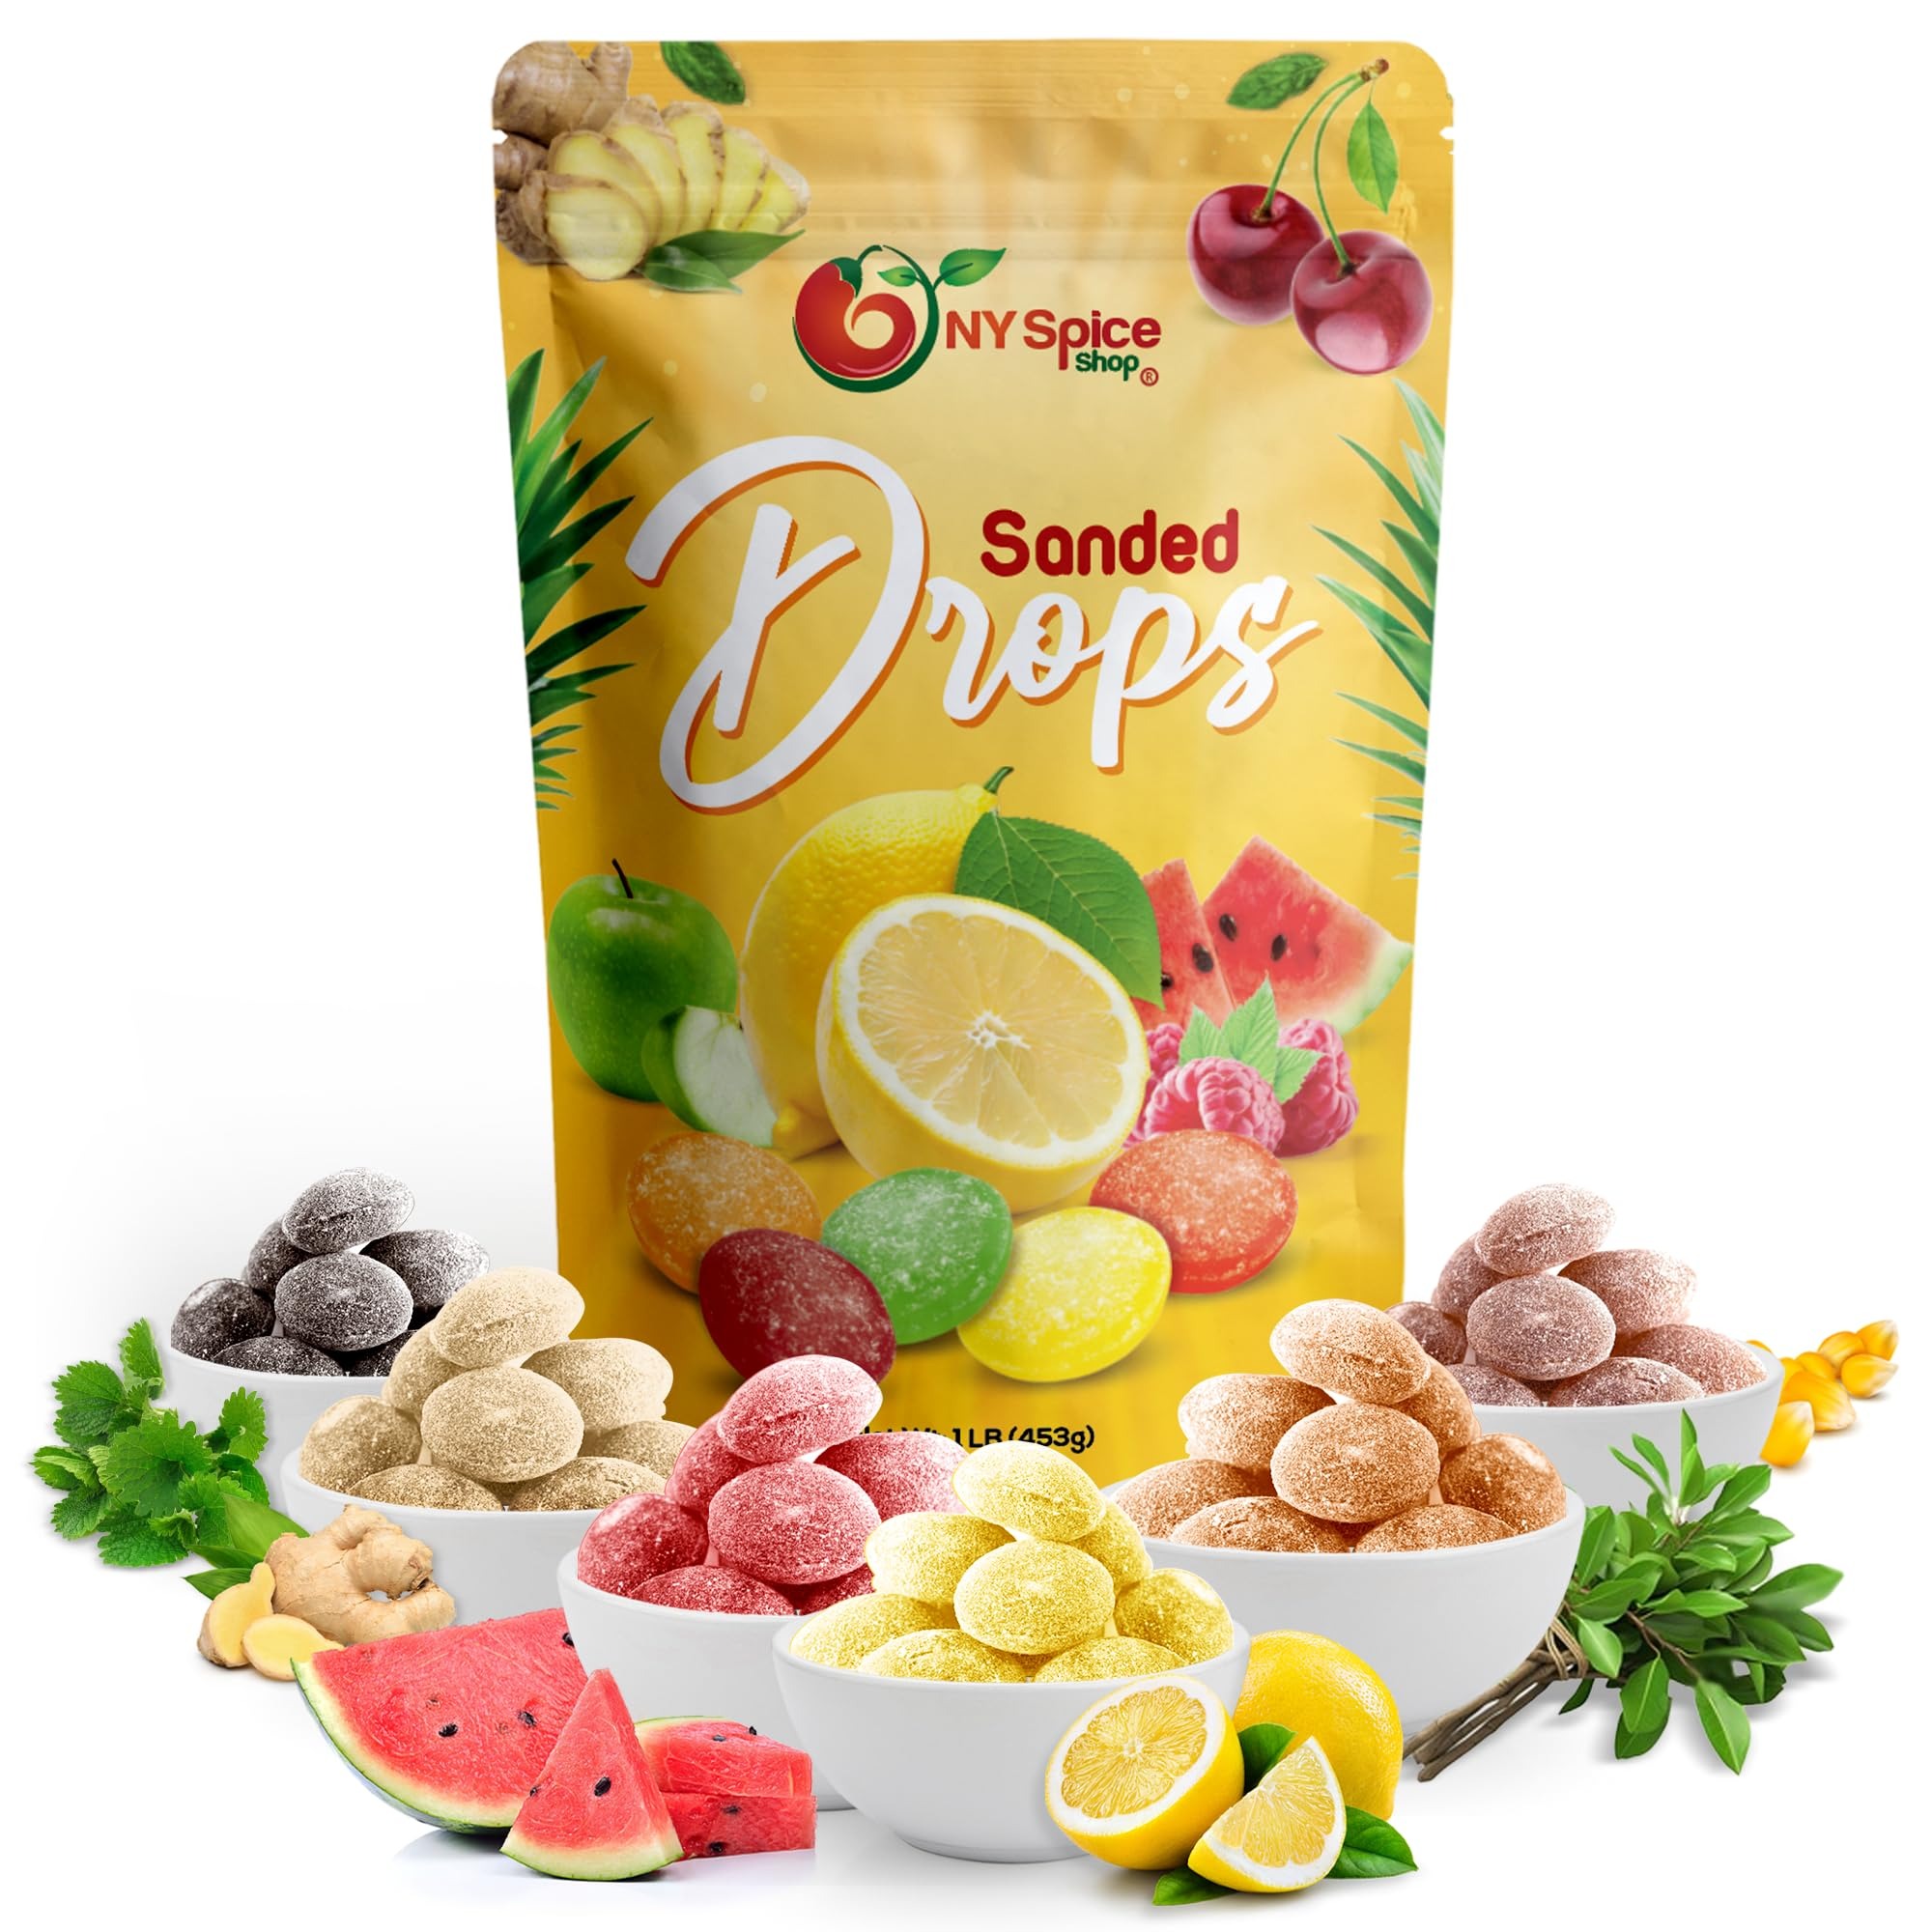
Item Name: NY SPICE SHOP Mix Fruits Sanded Candy Drops - 1 Pound Old Fashioned Sanded Drops – Fresh Delicious Bulk Candy – Sanded Hard Candy – Sour Drops Candy – Tangy and Sweet Healthy Snacks
Bullet Point 1: ⭐NY SPICE SHOP: WHERE FRUIT FLAVORS COME ALIVE - Our Assorted hard candy is the perfect choice for those that can't decide which of our delicious flavors to try. Each batch is hand mixed to form a colorful selection of some of our best selling flavors: Lemon, Sassafras, Watermelon, Root Beer, Ginger and Horehound.
Bullet Point 2: ⭐IDEAL FOR SHARING - With approximately 80 pieces per pound, this bag of NY Spice Shop Hard Candy Assorted Drops is ideal for sharing with friends and family. Whether you're hosting a party or simply want to enjoy a sweet treat, these delicious hard candies are sure to please. The assorted flavors offer a variety of taste sensations, ensuring there's something for everyone to enjoy.
Bullet Point 3: ⭐OLD FASHIONED TREAT - Dusted with sugar and naturally flavored, NY Spice Shop Assorted Fruit Drops offer simple, sweet treats. But what's really enticing about them is the nostalgia factor — these old-fashioned treats have been an American tradition for over 95 years. Fill bulk bins, create your own hard candy mix for repackaging, or complete a candy buffet with this candy favorite.
Bullet Point 4: ⭐SANDED TEXTURE - Let the silky sanded texture of our candies elevate your tasting experience to new heights of luxury. With each bite, you'll feel the delicate grains caress your palate, enhancing the explosion of flavor that awaits within. It's not just hard candy – it's a sensory masterpiece designed to delight all your senses.
Bullet Point 5: ⭐UNLOCK A WORLD OF FLAVOR WITH NY SPICE SHOP - Elevate your snacking experience with our exquisite selection of fruit-flavored drops. Handcrafted to perfection, each candy is a testament to our dedication to quality and taste.
Product Description: If any flavor runs out of stock it can be replaced with anaother flavore WELCOME TO NY SPICE SHOP: WHERE FRUIT FLAVORS COME ALIVE! Embark on a delightful journey through flavor with our Assorted Hard Candy collection. Each piece is a testament to our dedication to crafting confectionery perfection, ensuring every bite is a symphony of taste. FEATURES: IDEAL FOR SHARING: With approximately 80 pieces per pound, our Hard Candy Assorted Drops are perfect for spreading sweetness among friends and family. OLD-FASHIONED TREAT: Dusted with sugar and bursting with natural flavors, these candies evoke the nostalgic charm of traditional American confectionery, a timeless treat enjoyed for over 95 years. SANDED TEXTURE: Experience luxury with every bite as the silky sanded texture of our candies delicately enhances the explosion of flavor. UNLOCK A WORLD OF FLAVOR: Embark on a flavor journey with NY Spice Shop's exquisite fruit-flavored drops, crafted with precision and passion. Indulge in the rich assortment of Lemon, Watermelon, Root Beer, Sassafras, Ginger and Horehound drop hand-mixed to perfection for a colorful selection that promises something for everyone. Whether you're hosting a party or simply craving a sweet treat, our candies are sure to please. With their captivating texture and irresistible taste, our Assorted Hard Candy Drops are more than just confections – they're a sensory masterpiece designed to delight all your senses. Let the flavors come alive as you savor each moment of sweetness. So why wait? Treat yourself and your loved ones to a taste of tradition with NY Spice Shop Assorted Hard Candy Drops. Create sweet memories and elevate your snacking experience with every delicious bite.
Value: 16.0
Unit: Ounce

Price: 9.99